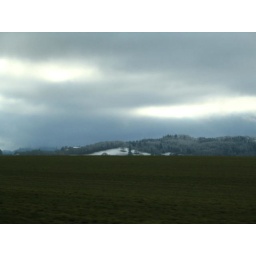
Snowy view of the mountains near our house